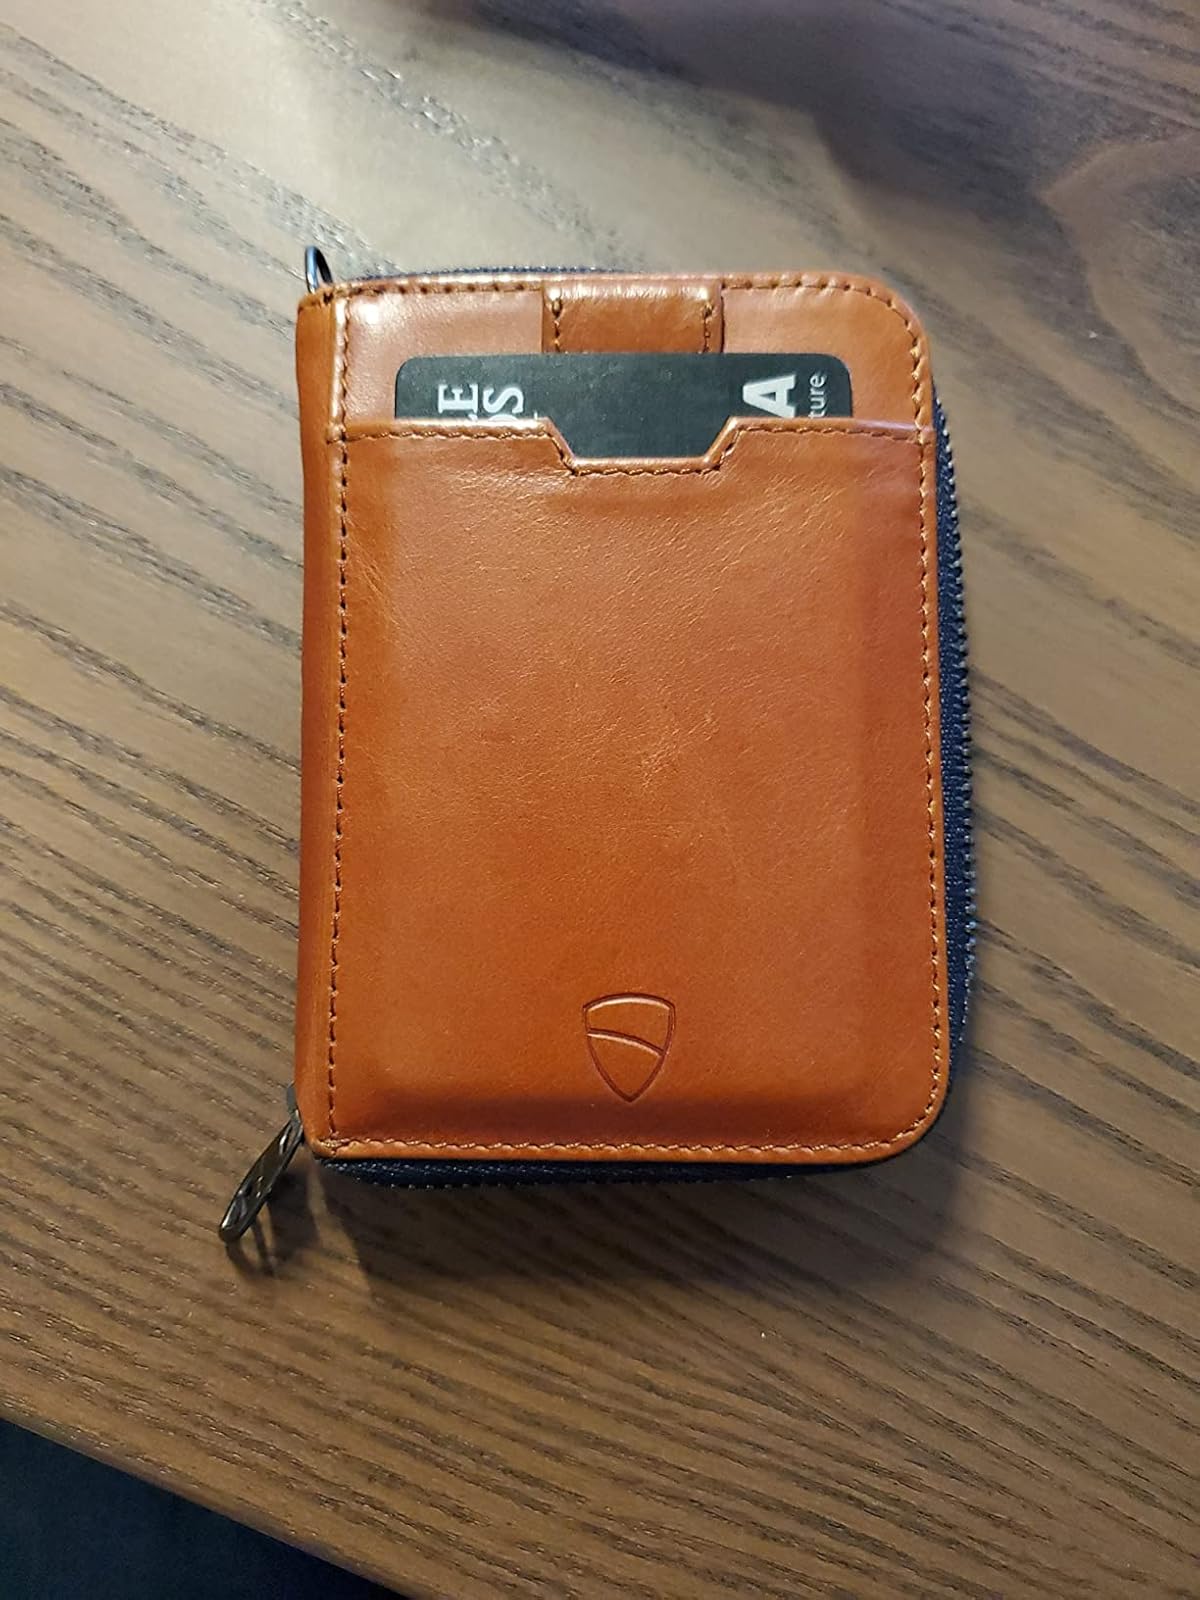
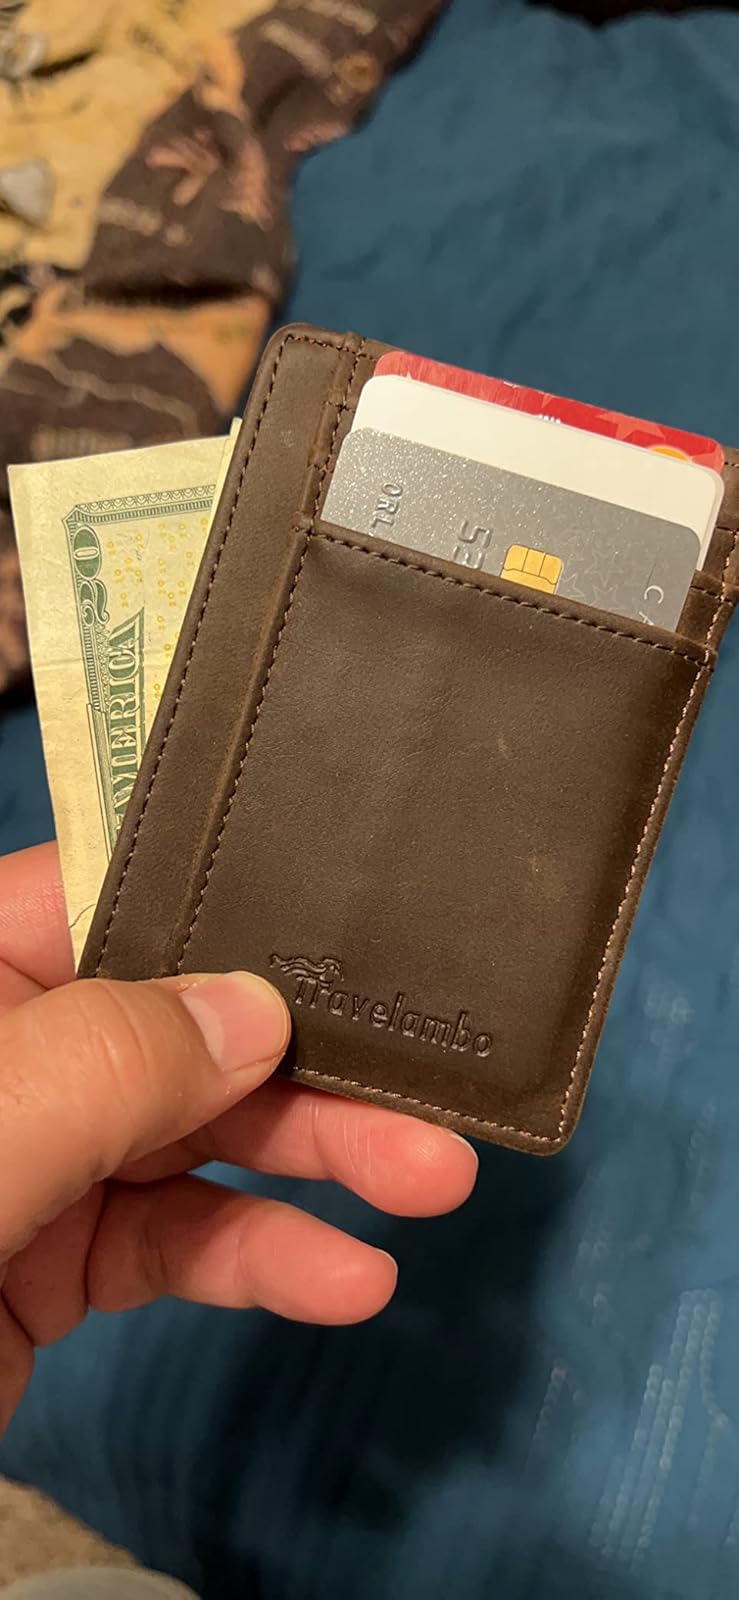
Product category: accessories_wallet
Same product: no